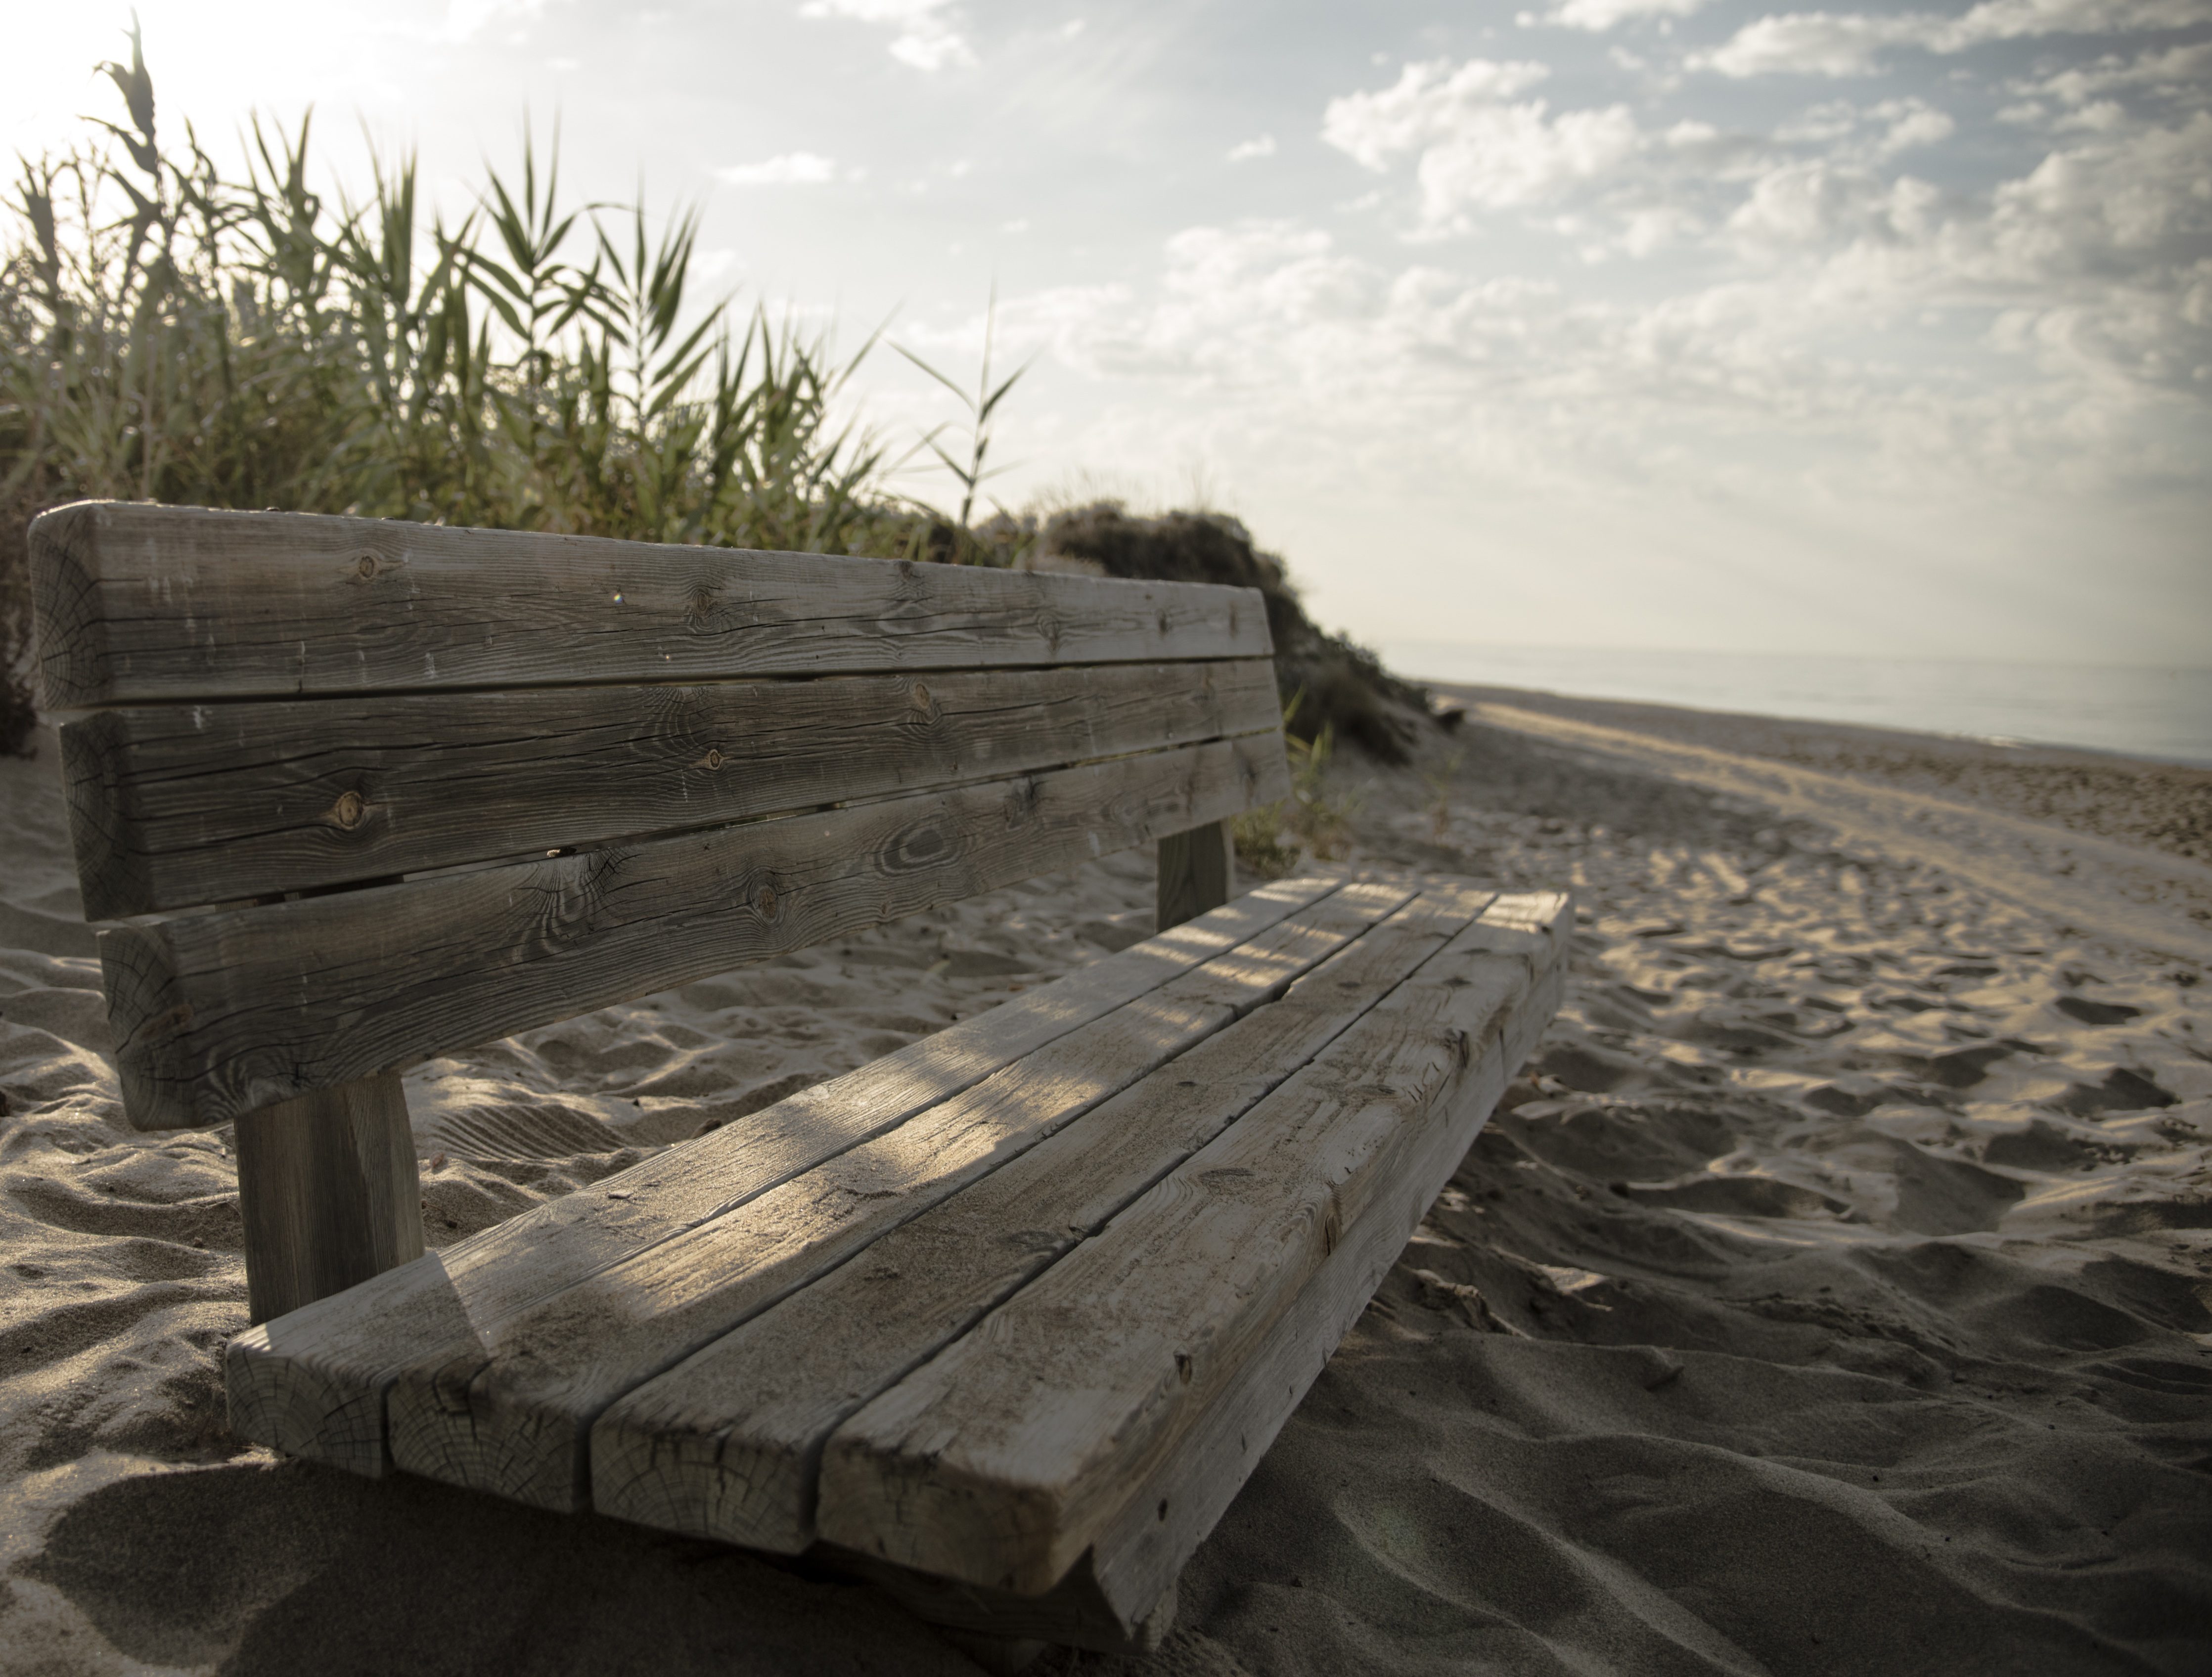
beach, sea, coast, sand, rock, wood, sunset, walkway, peace, rest, terrain, material, wooden bench, bank, corner, beauty, breathing